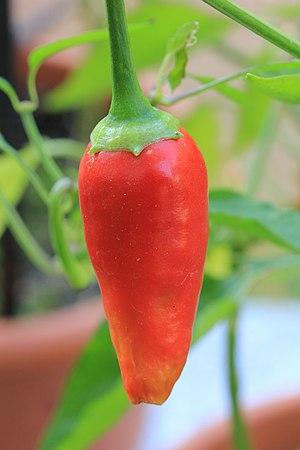
Capsicum annuum est le nom scientifique de l'espèce à laquelle appartiennent différentes variétés de poivrons et piments. Elle appartient à la famille des Solanaceae. Elle est originaire de la région allant de la Colombie au sud des États-Unis, mais est actuellement l'espèce du genre Capsicum la plus cultivée dans le monde entier.
Le jardin botanique Henri-Gaussen est situé au centre de Toulouse, géré par l'Université Paul-Sabatier, il fait toutefois partie du muséum d'histoire naturelle. Il est implanté sur la commune de Toulouse dans le quartier du jardin des plantes, et porte le nom, depuis 1991, du célèbre phytogéographe et éminent botaniste, le professeur Henri Gaussen qui le dirigea de 1948 à 1958.